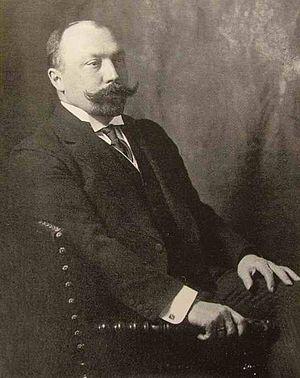
Liste des ministres des Finances de la Russie impériale :
Piotr Lvovitch Bark, est un homme politique russe, membre du Conseil d'État, il fut le dernier ministre des Finances de la Russie impériale, il remplit cette fonction du 30 janvier 1914 au 28 février 1917.